Sheikh Ahmad-e Jami

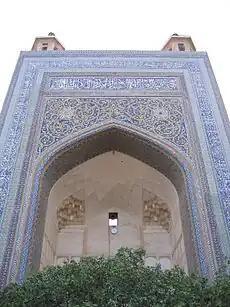
Tomb of Sheikh Ahmad Jami in Torbat-e Jam, Iran

Ahmad Ibn Abolhasan Jāmi-e Nāmaqi-e Torshizi (born Namagh (now Kashmar), Persia, 1048 – died Torbat-e Jam, 1141) better known as Sheikh Ahhmad-e Jami or Sheikh Ahmad-i Jami or Sheikh Ahmad-e jam or Sheikh-e Jam or simply Ahmad-e Jam was a Persian Sufi, Sufi writer, mystic and poet. His "mazar" (tomb) is located in Torbat-e Jam.